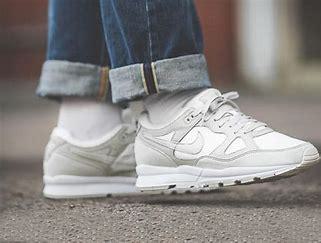
Brand: Nike
Model: Air Span Ii